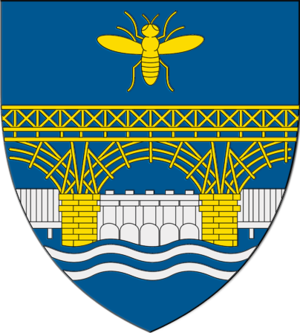
Les parcs nationaux en Roumanie sont des zones naturelles régies par la Loi numéro 5 du 6 mars 2000 et la Décision du Gouvernement numéro 2151 du 30 novembre 2004.
Mehedinți est un județ de Roumanie, dans le sud-ouest du pays, à la frontière avec la Bulgarie et la Serbie, dans la province historique d'Olténie, dans la région de développement du sud-ouest.
La Roumanie compte 320 villes et municipes classées selon leur importance :